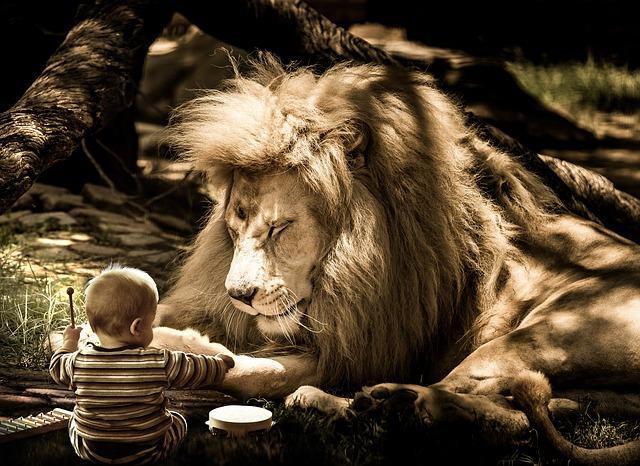
cat